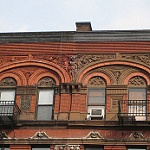
Label: non_damage_buildings_street